Perfect (musician)

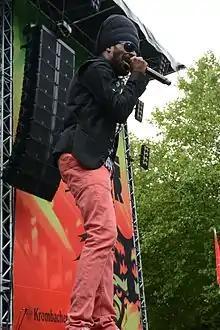
"Perfect Giddimani" at Ruhr Reggae Summer 2014 in Mülheim

Greg Rose (born 26 March 1980), better known by his stage name Perfect Giddimani, Mr. Perfect or simply Perfect is a Jamaican reggae singer. He has gained worldwide recognition for his reggae hit "Hand Cart Bwoy" which entered the Jamaican charts in 2004 and created a wave of support for local peddlers who ply their wares in the markets and on the streets.